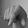
ASL letter: Q